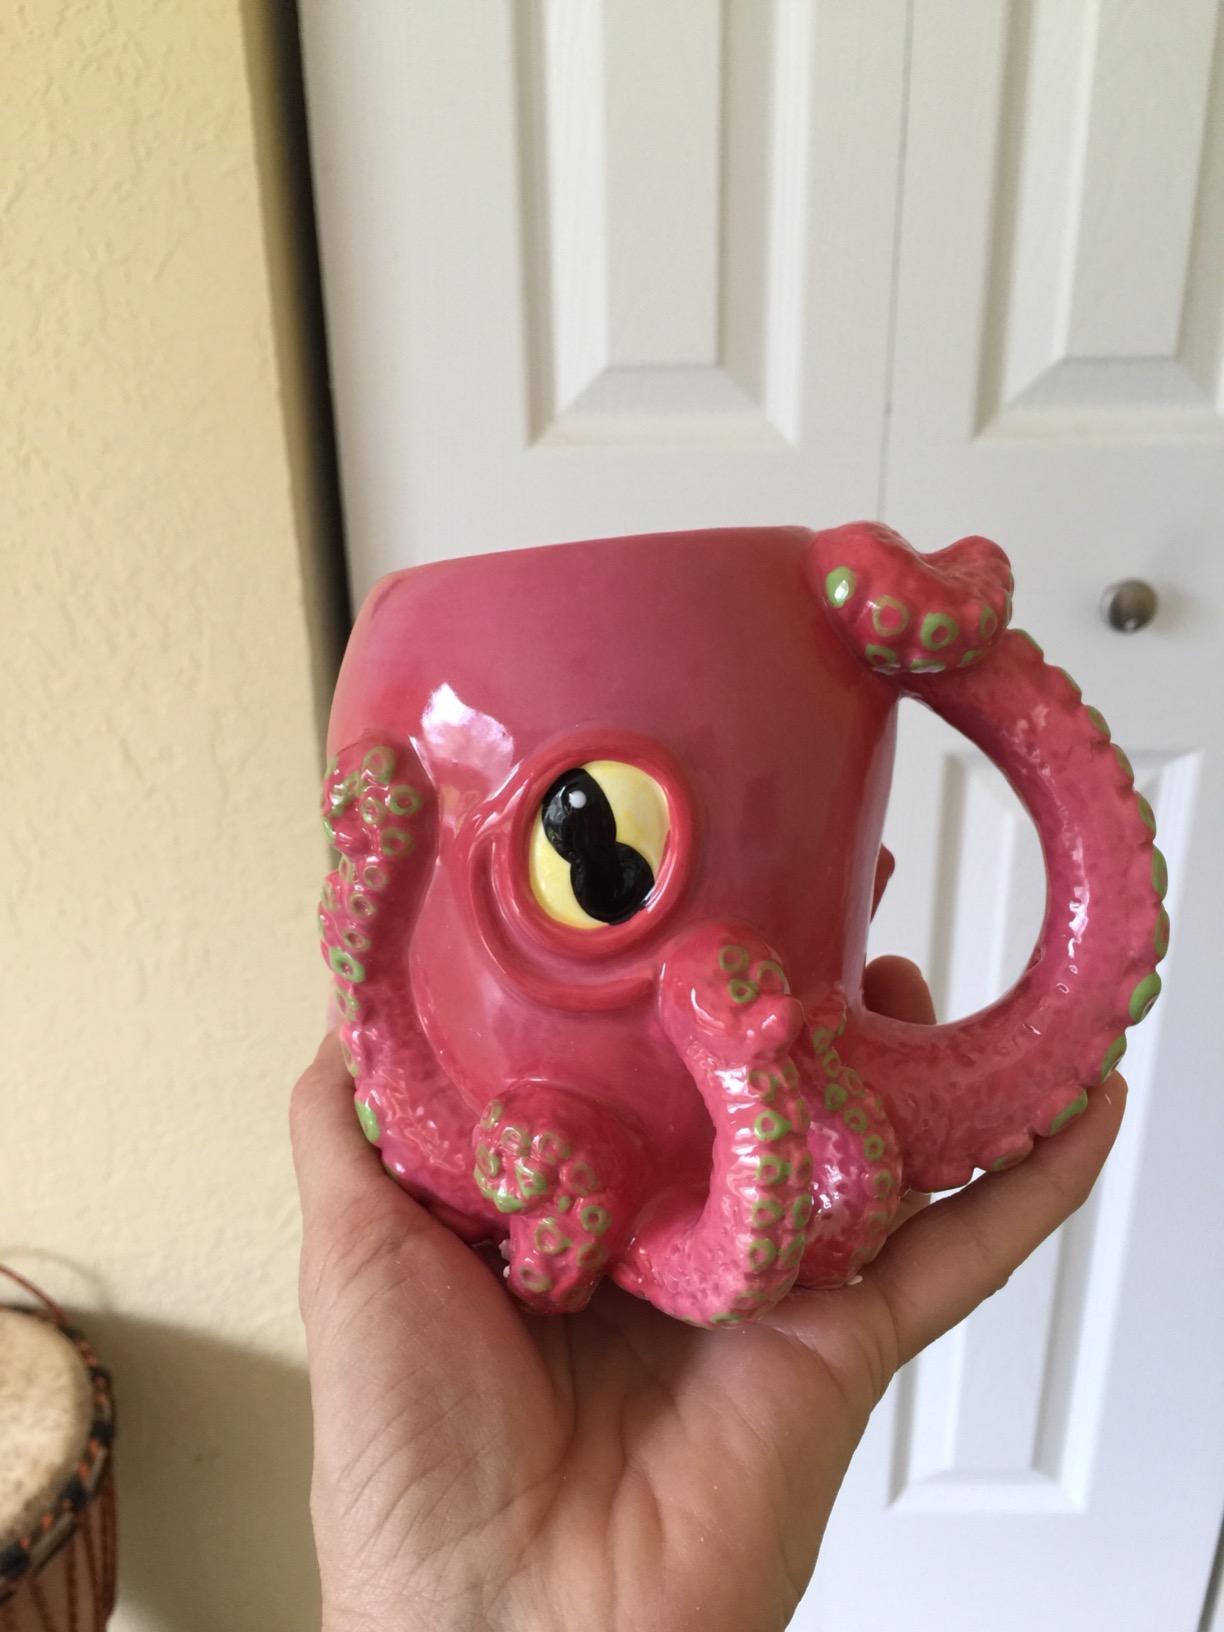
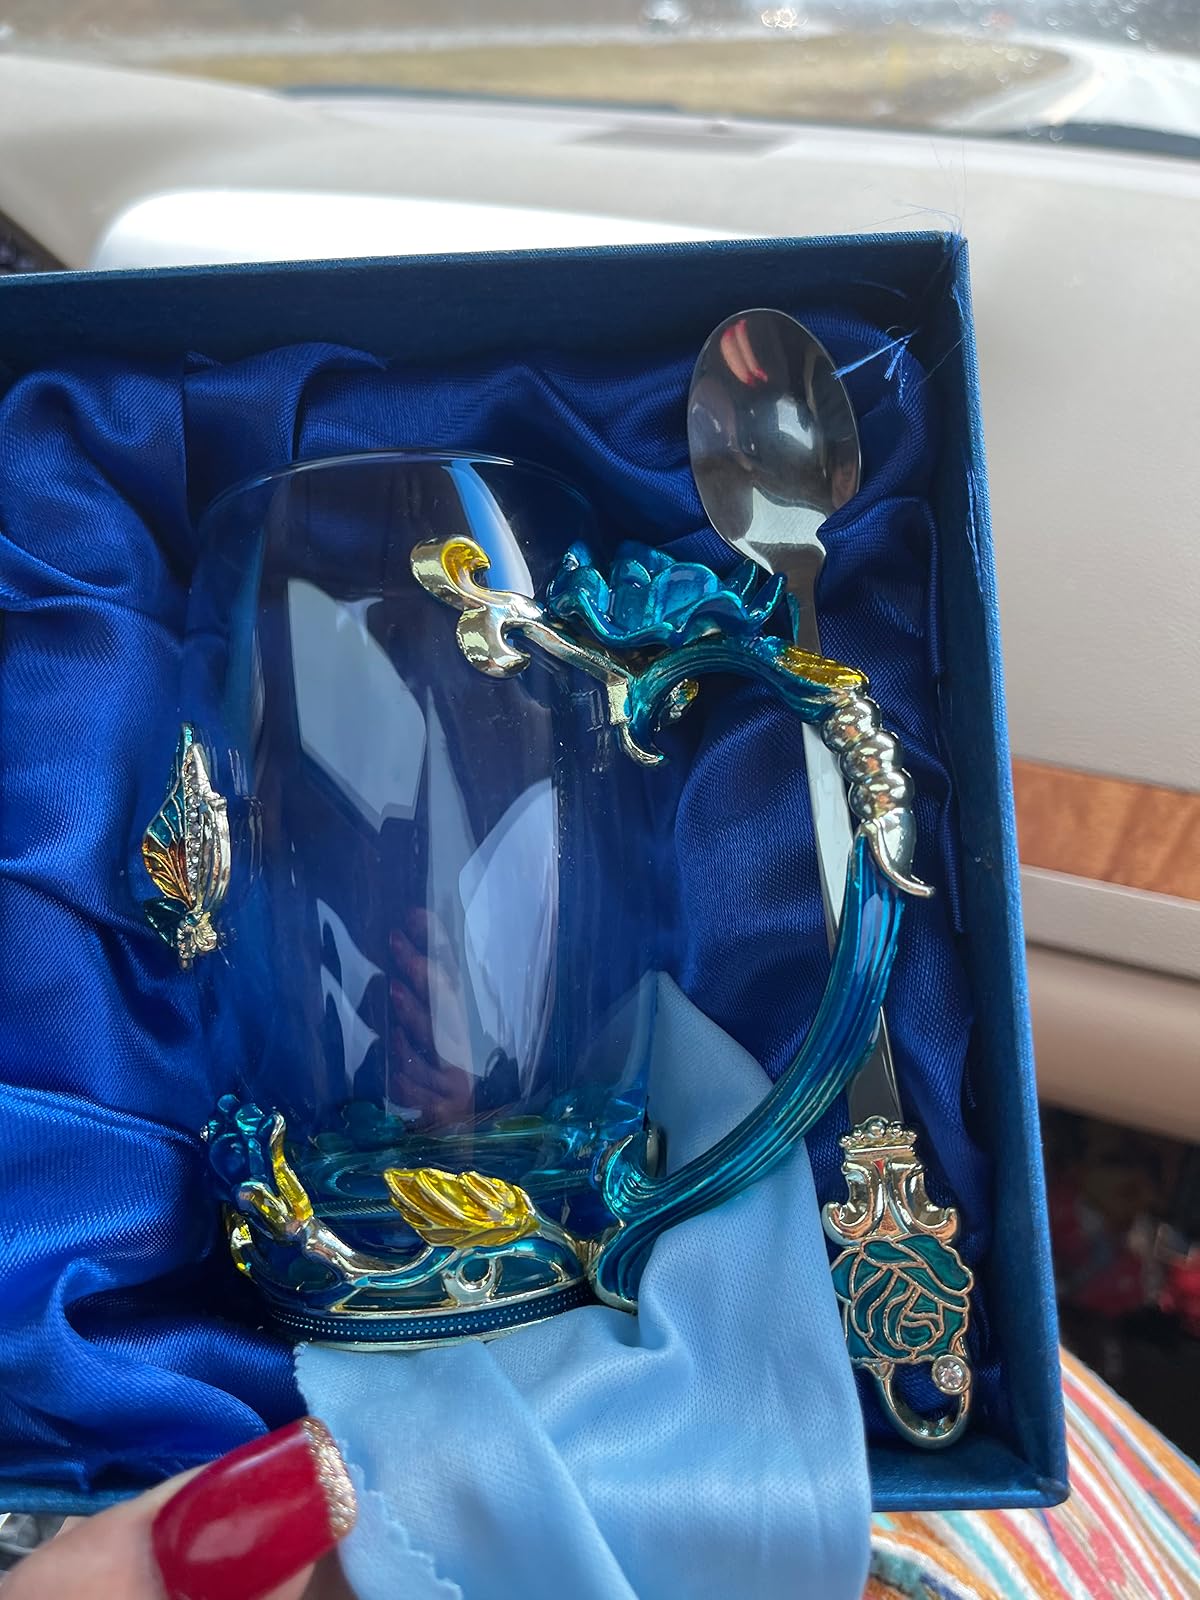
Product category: items_mug
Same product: no